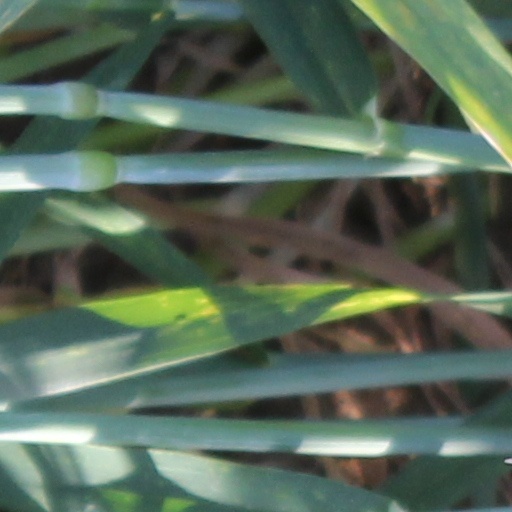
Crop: wheat